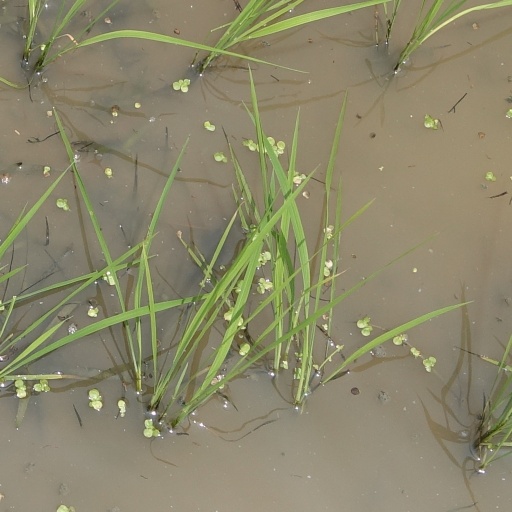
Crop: rice